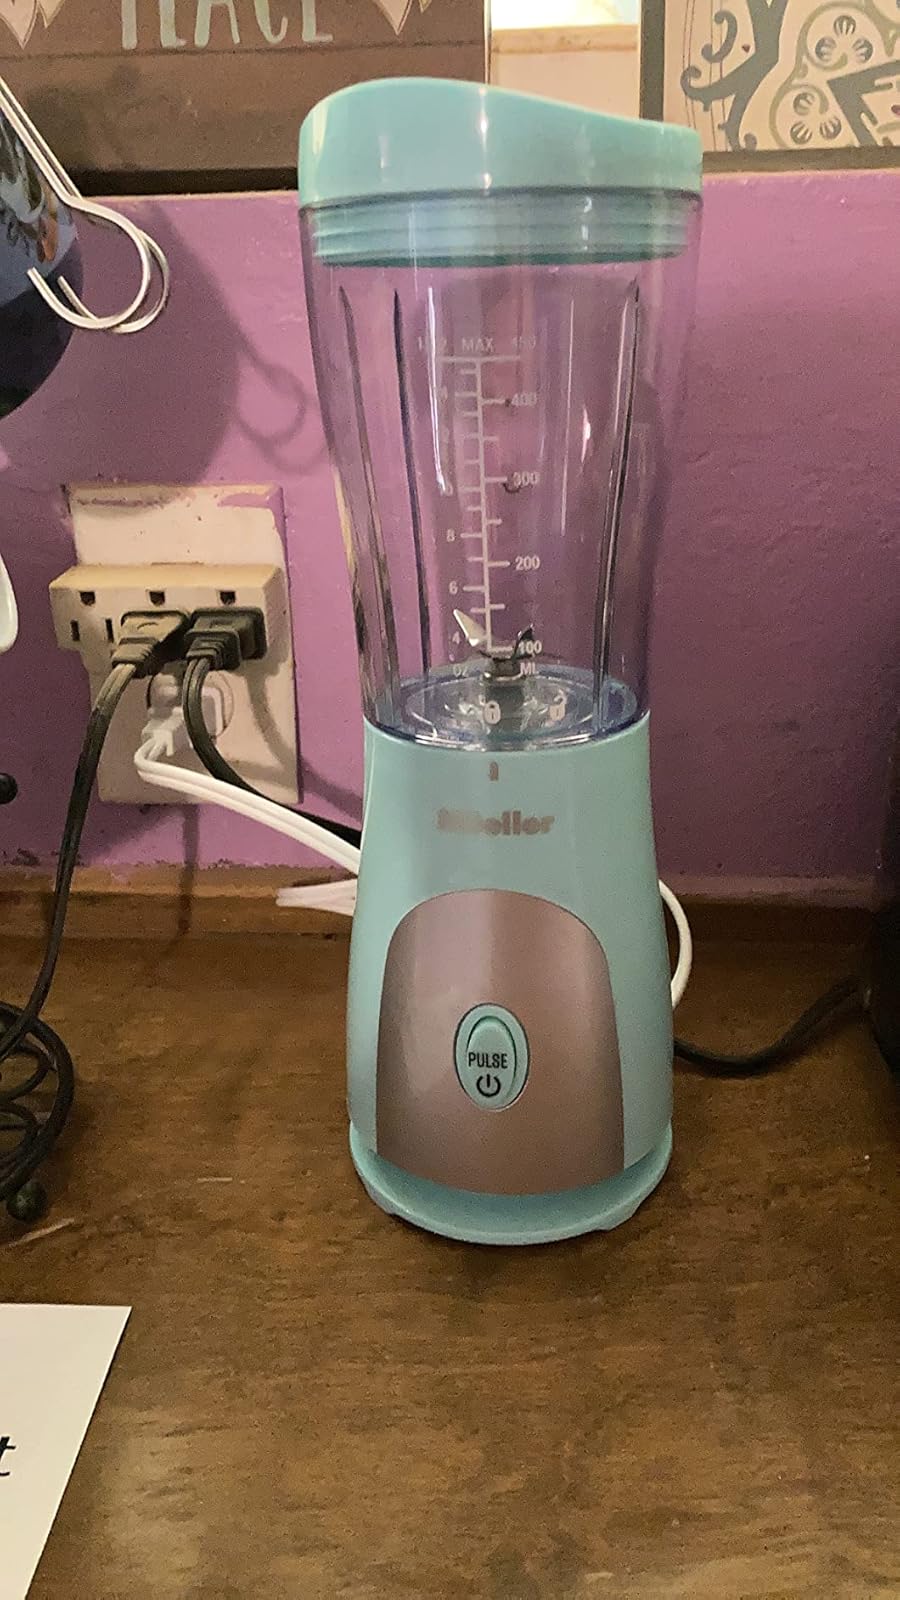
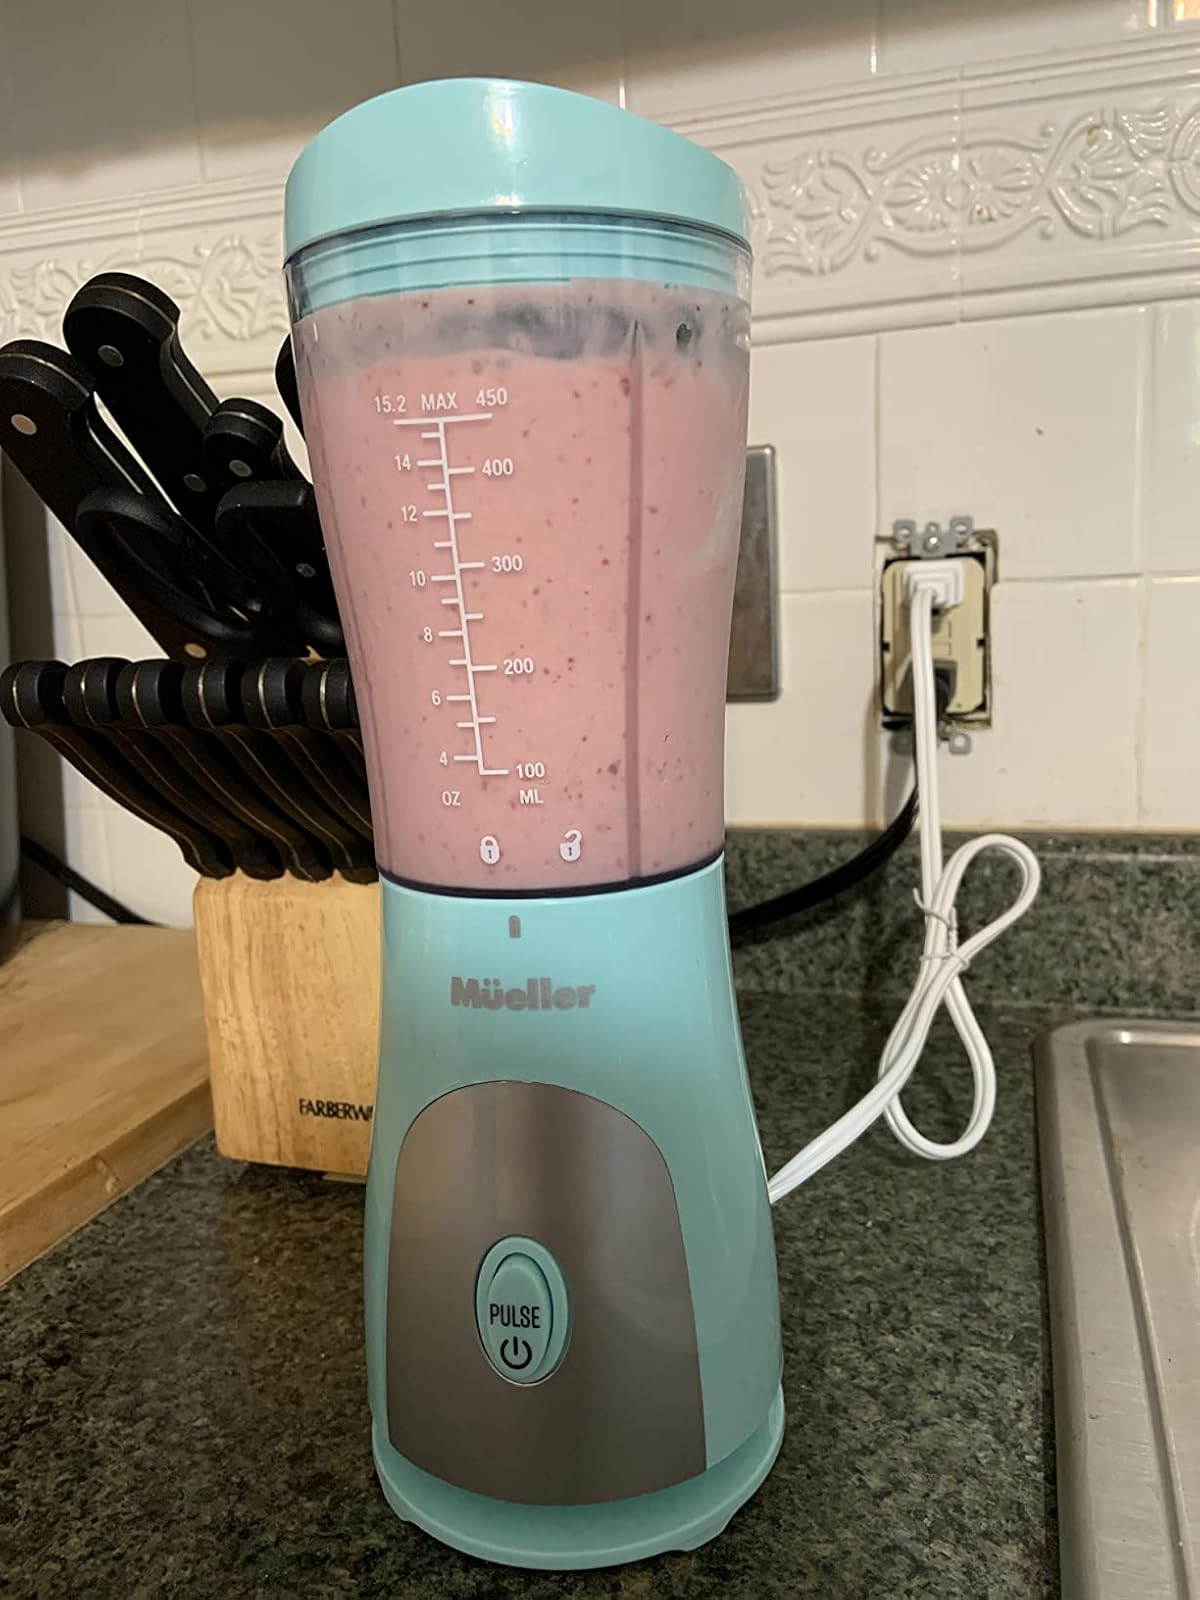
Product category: items_blender
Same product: yes